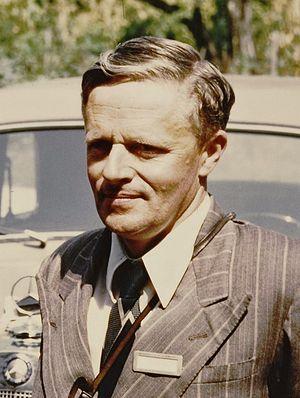
Arthur Ernest Mourant, né le 11 avril 1904 dans la paroisse de Grouville et mort le 29 août 1994 à Saint-Sauveur, est un chimiste, biologiste, hématologue, généticien, anthropologue et géologue jersiais.